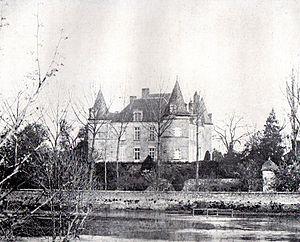
Château de la Ferté-Imbault en Sologne où était employé le missionnaire François Coillard (19{e siècle).
François Coillard est un missionnaire protestant envoyé par la Société des missions évangéliques de Paris au Basutoland en renfort d'une première équipe installée depuis 1830. Il est surtout connu comme fondateur de la « mission au Zambèze » au Barotseland, région située aujourd'hui en Zambie.